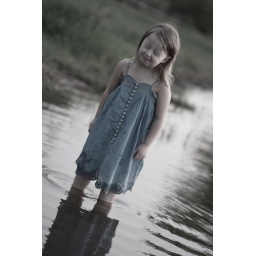
Sad girl in the water